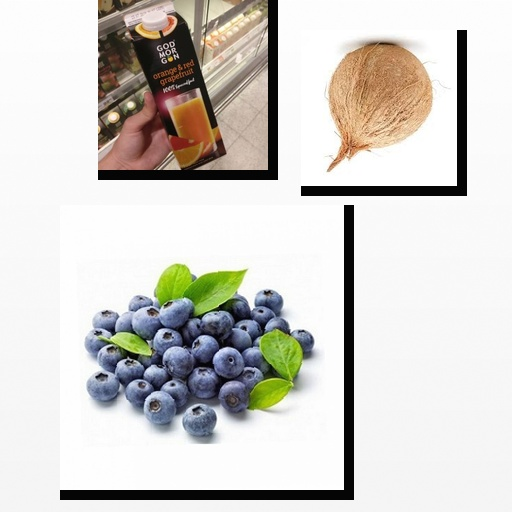
Food items: coconut, blueberry, grapefruit_juice